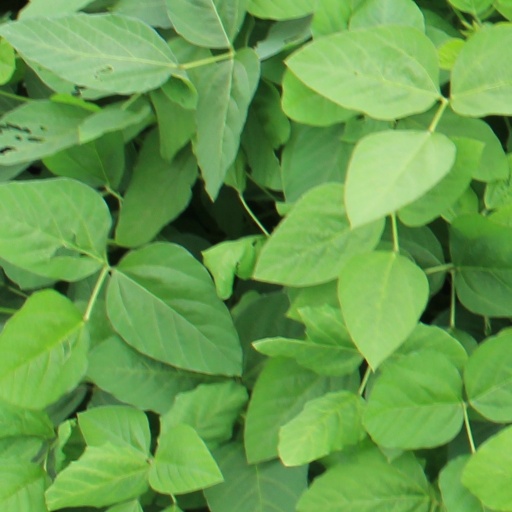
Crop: soybean